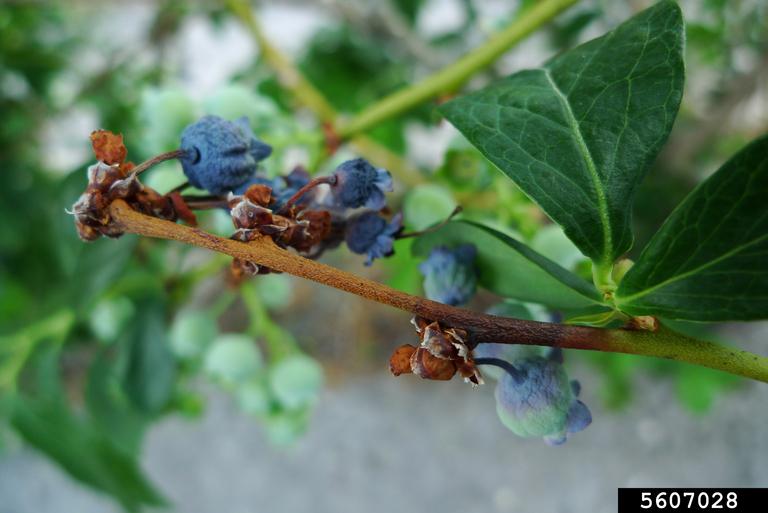
Plant: Blueberry
Disease: blueberry botrytis blight